Apple II (original)

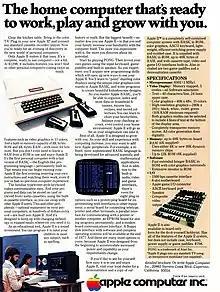
Advertisement for Apple II (1977)

"Byte" magazine referred to the Apple II, Commodore PET 2001, and TRS-80 as the "1977 Trinity". As the Apple II had the defining feature of being able to display color graphics, the Apple logo was redesigned to have a spectrum of colors.